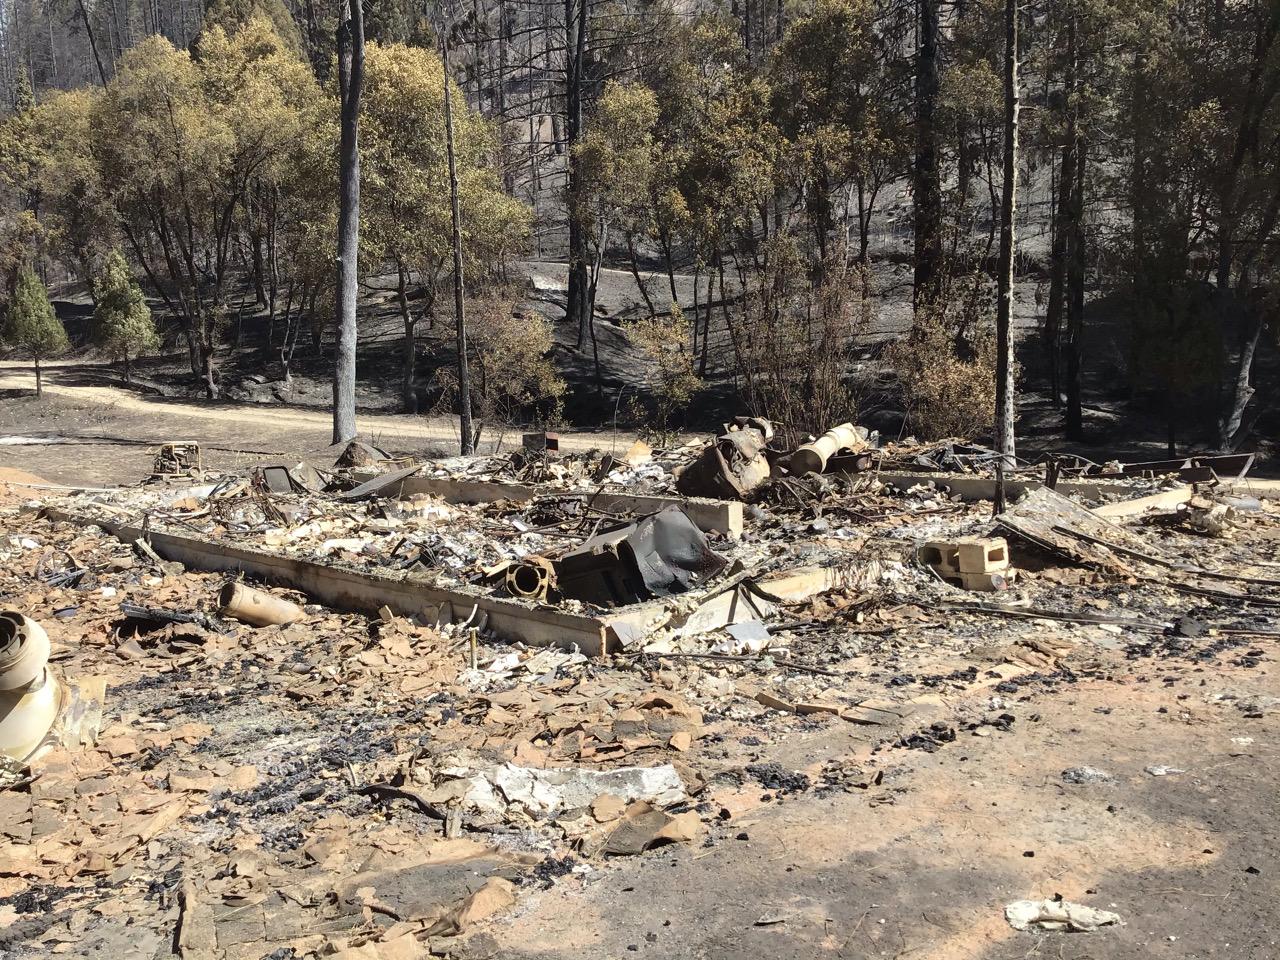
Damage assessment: destroyed